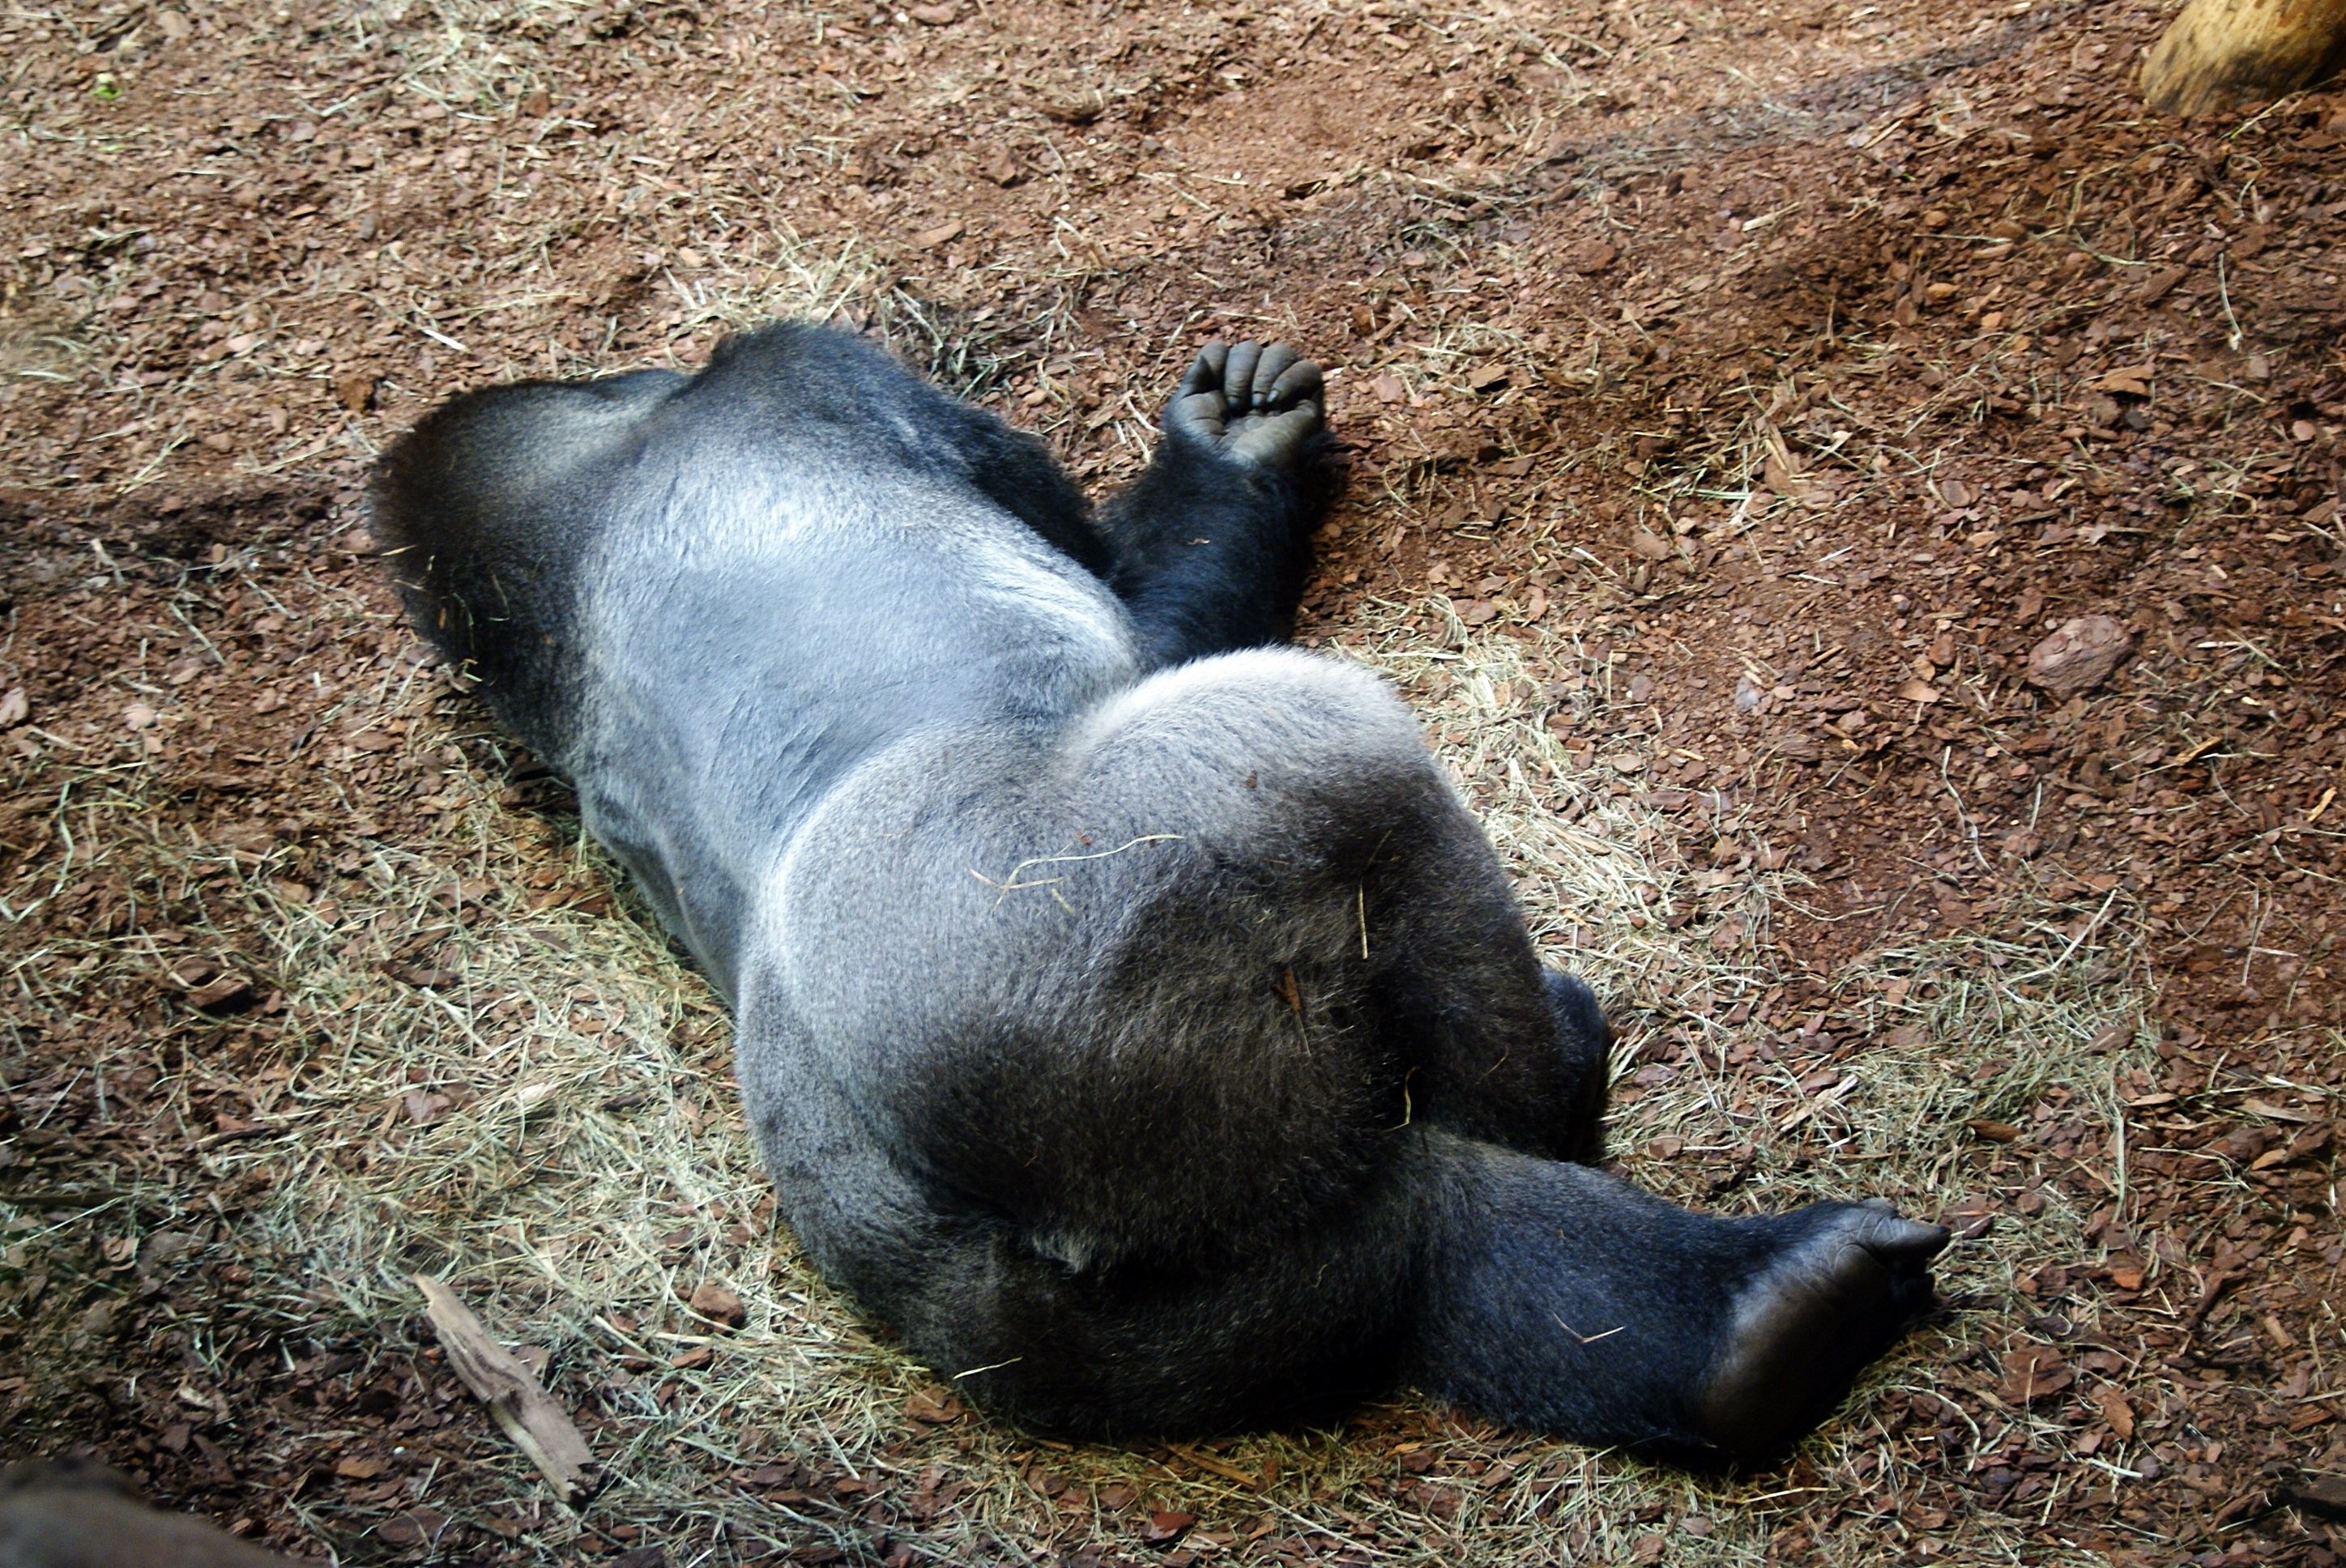
animal, recreation, wildlife, zoo, mammal, monkey, fauna, primate, gorilla, catwalk, western gorilla, outdoor recreation, great ape